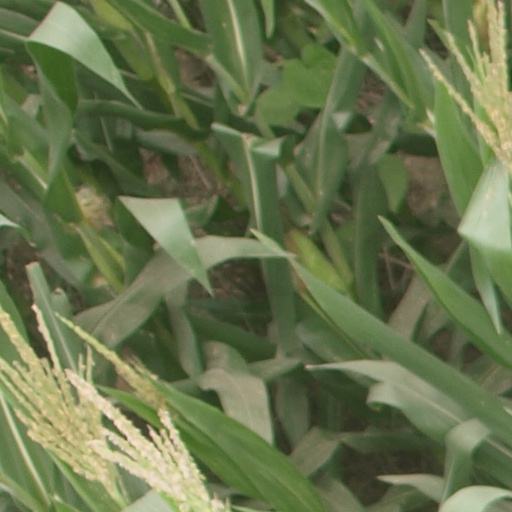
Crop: maize; corn